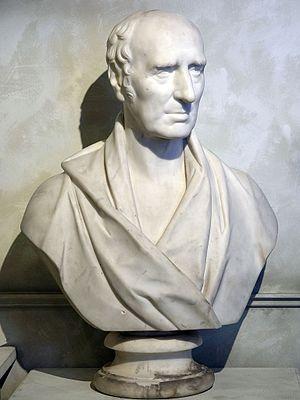
William Murdoch est un ingénieur et inventeur écossais. Employé de James Watt, il est à l'origine de plusieurs inventions brevetées par celui-ci.